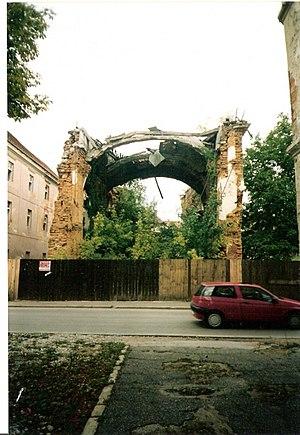
L'éparchie de Gornji Karlovac est une circonscription de l'Église orthodoxe serbe. Elle a son siège à Karlovac et, en 2016, elle a à sa tête l'évêque Gerasim.